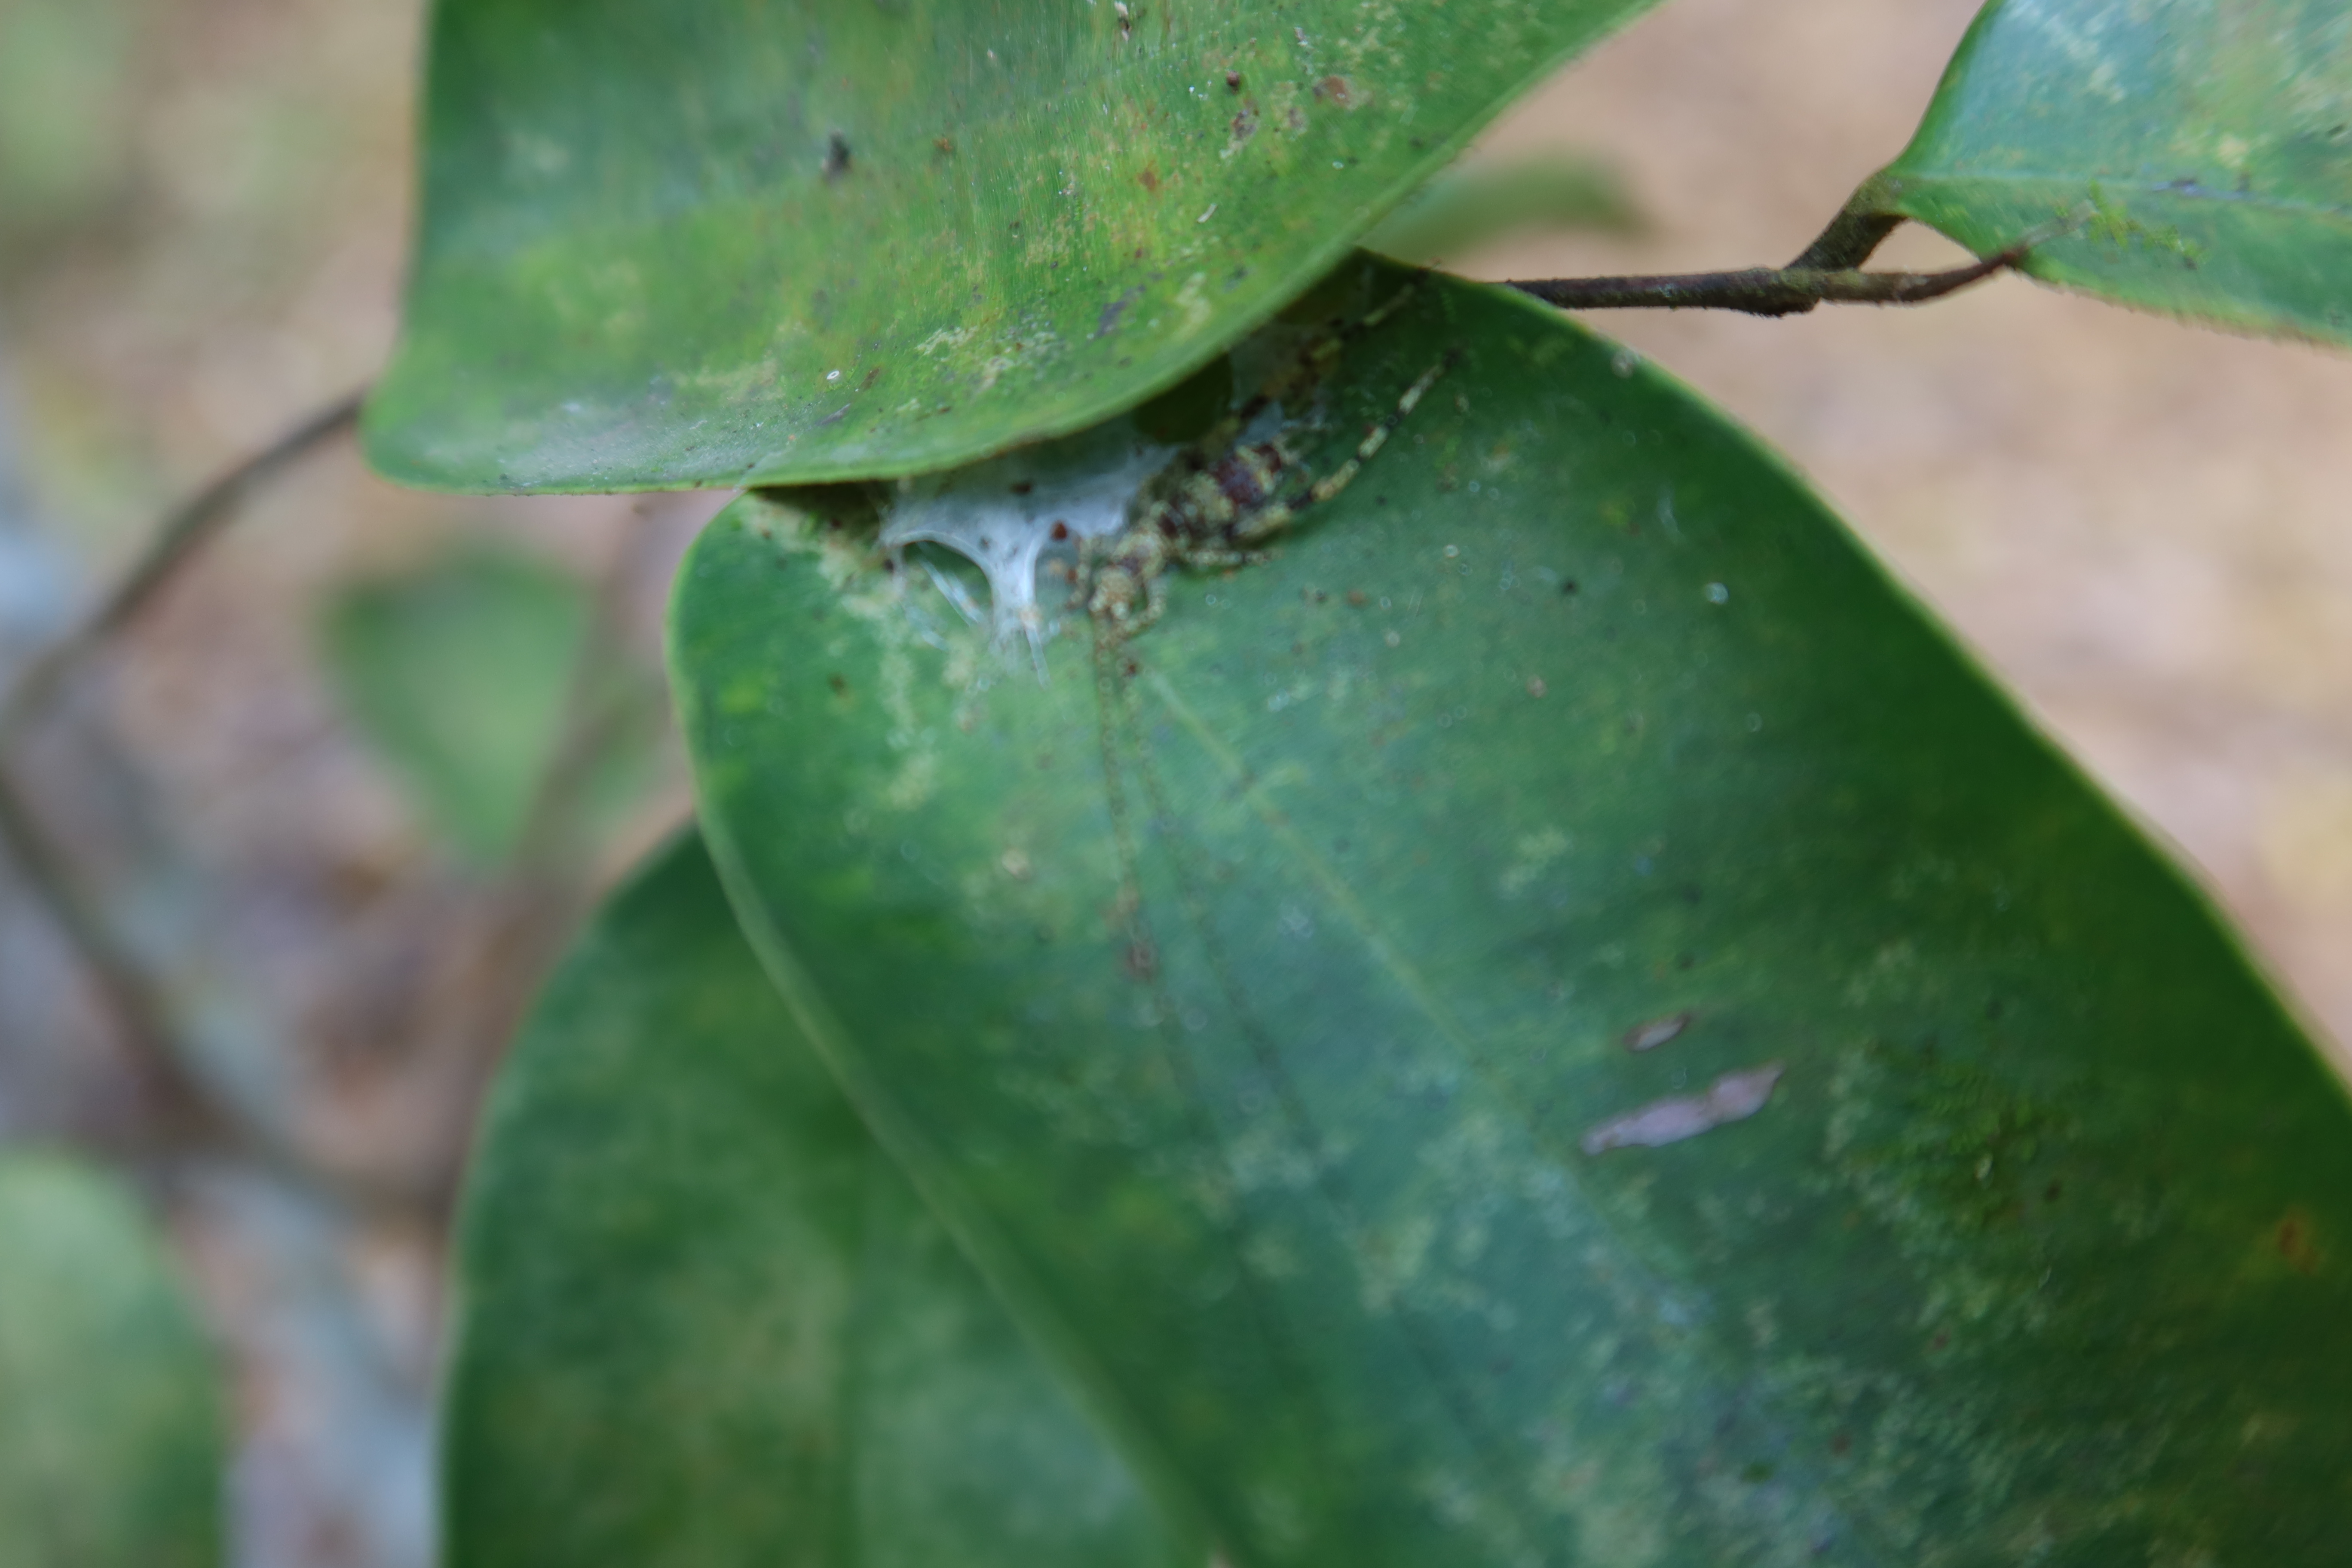
Label: Spiders